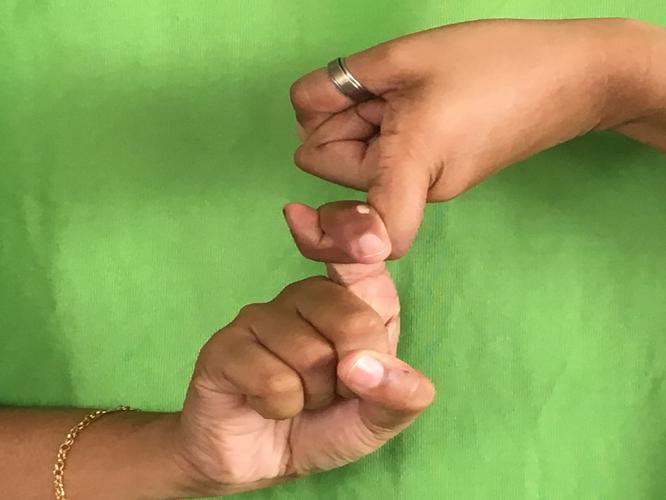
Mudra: Pasha
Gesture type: double_hand